Konská (Třinec)

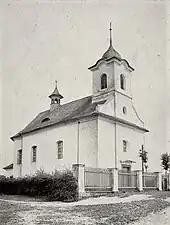
Church in Konská in the 1920s

After Revolutions of 1848 in the Austrian Empire a modern municipal division was introduced in the re-established Austrian Silesia. The village as a municipality was subscribed to the political and legal district of Cieszyn. According to the censuses conducted in 1880, 1890, 1900 and 1910 the population of the municipality grew from 1,590 in 1880 to 2,346 in 1910 with a dwindling majority being native Polish-speakers (from 95.9% in 1880 to 85% in 1910) accompanied by a growing German-speaking minority (from 26 or 1.7% in 1880 to 321 or 13.9% in 1910) and Czech-speaking (between 1.1% and 4%). In terms of religion in 1910 majority were Protestants (55.6%), followed by Roman Catholics (43.2%), Jews (21 or 0.9%) and 9 people adhering to another faiths. The village was also traditionally inhabited by Cieszyn Vlachs, speaking Cieszyn Silesian dialect.